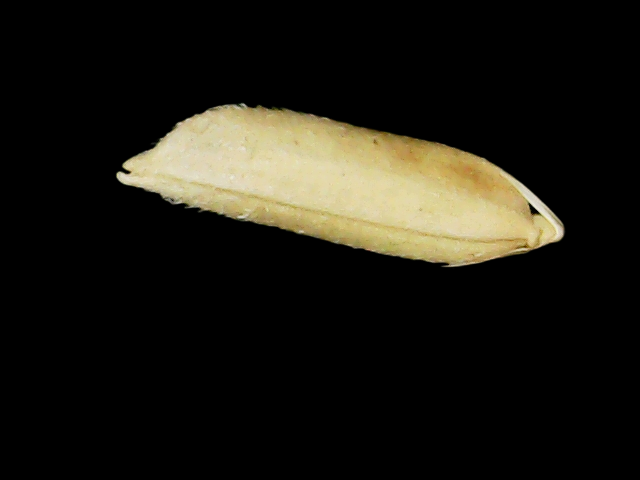
Rice variety: Binadhan26